Center (basketball)

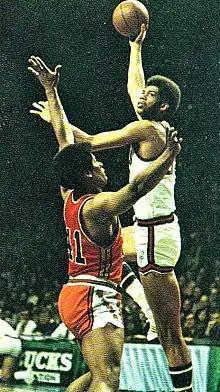
Kareem Abdul-Jabbar (right) against Wes Unseld (left)

In the 1960s, Bill Russell and Wilt Chamberlain further transformed basketball by combining height with a greater level of athleticism than previous centers. Following the retirement of George Mikan, the rivalry of the two big men came to dominate the NBA. Between the two of them, Chamberlain and Russell won nine of the eleven MVP awards in the eleven-year period between 1958 and 1969; played against one another in six Eastern Conference Finals and two NBA Finals between 1959 and 1969. Many of the records set by these two players have endured today. Most notably, Chamberlain and Russell hold the top eighteen season averages for rebounds.